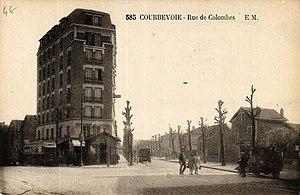
Courbevoie.Rue de Colombes
La rue de Colombes est une des plus anciennes voies de communication de Courbevoie.